Josh Hammer

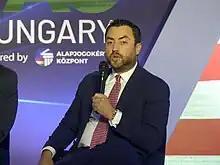
At CPAC Hungary 2023

An outspoken conservative, Hammer is a vocal commentator on conservative political, legal, and cultural issues at various publications. Hammer is a contributor to programs on networks such as Fox News, Fox Business, Newsmax, and One America News Network.